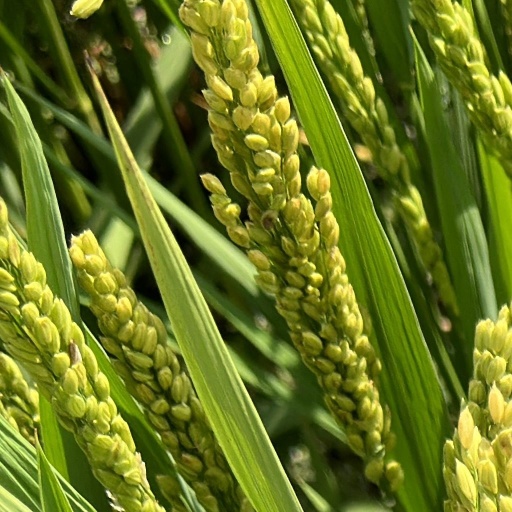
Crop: rice